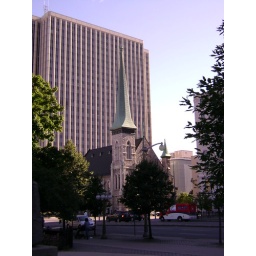
Ottawa's historic First Baptist Church is overshadowed by the monolithic office tower that is Place Bell. Old versus new...